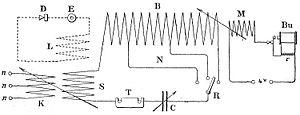
Ondemètre-oscillateur vers 1914 pour la bande hectométrique et pour la bande kilométrique.
Le récepteur à cristal connu sous les noms de poste à galène, de poste à diode ainsi que de poste à pyrite est un récepteur radio à modulation d'amplitude extrêmement simple qui historiquement dès le début du XXᵉ siècle permit la réception des ondes radioélectriques des premières bandes radios, des signaux de la tour Eiffel et des premiers postes de radiodiffusion. Le récepteur à cristal équipait les stations de T.S.F. des navires, les stations de T.S.F. des ballons dirigeables, les stations de T.S.F. des avions, les stations portables. Il a aussi permis à des milliers d'amateurs de s'initier à l'électronique et joua un rôle important pour la diffusion de messages pendant la Première Guerre mondiale et pendant la Seconde Guerre mondiale.
Le dipmètre, parfois appelé grid-dip par les radio-amateurs, est un instrument de mesure permettant d'estimer la fréquence de résonance des antennes radioélectriques. Il mesure l’absorption du champ magnétique haute fréquence par induction d'un appareil voisin. C'est en fait un oscillateur dont l'énergie de sortie est décuplée lorsqu'il est mis en présence d'un circuit oscillant accordé sur la même fréquence ; on peut comparer ce phénomène à celui d'un son qui devient plus puissant lorsqu'il est produit à l'entrée d'une chambre d'écho ou d'une corde de même fréquence fondamentale. Le principe de l'instrument est celui d'un circuit LC variable, dont la bobine électrique permet un couplage grossier par induction avec le circuit-cible, dont on cherche les caractéristiques. On détecte la résonance à la déviation de l'aiguille d'un cadran analogique, le plus souvent un galvanomètre à cadre mobile. Le mot grid de l'appellation courante chez les radioamateurs provient des premières réalisations de ce dispositif à l'aide de tubes électroniques.